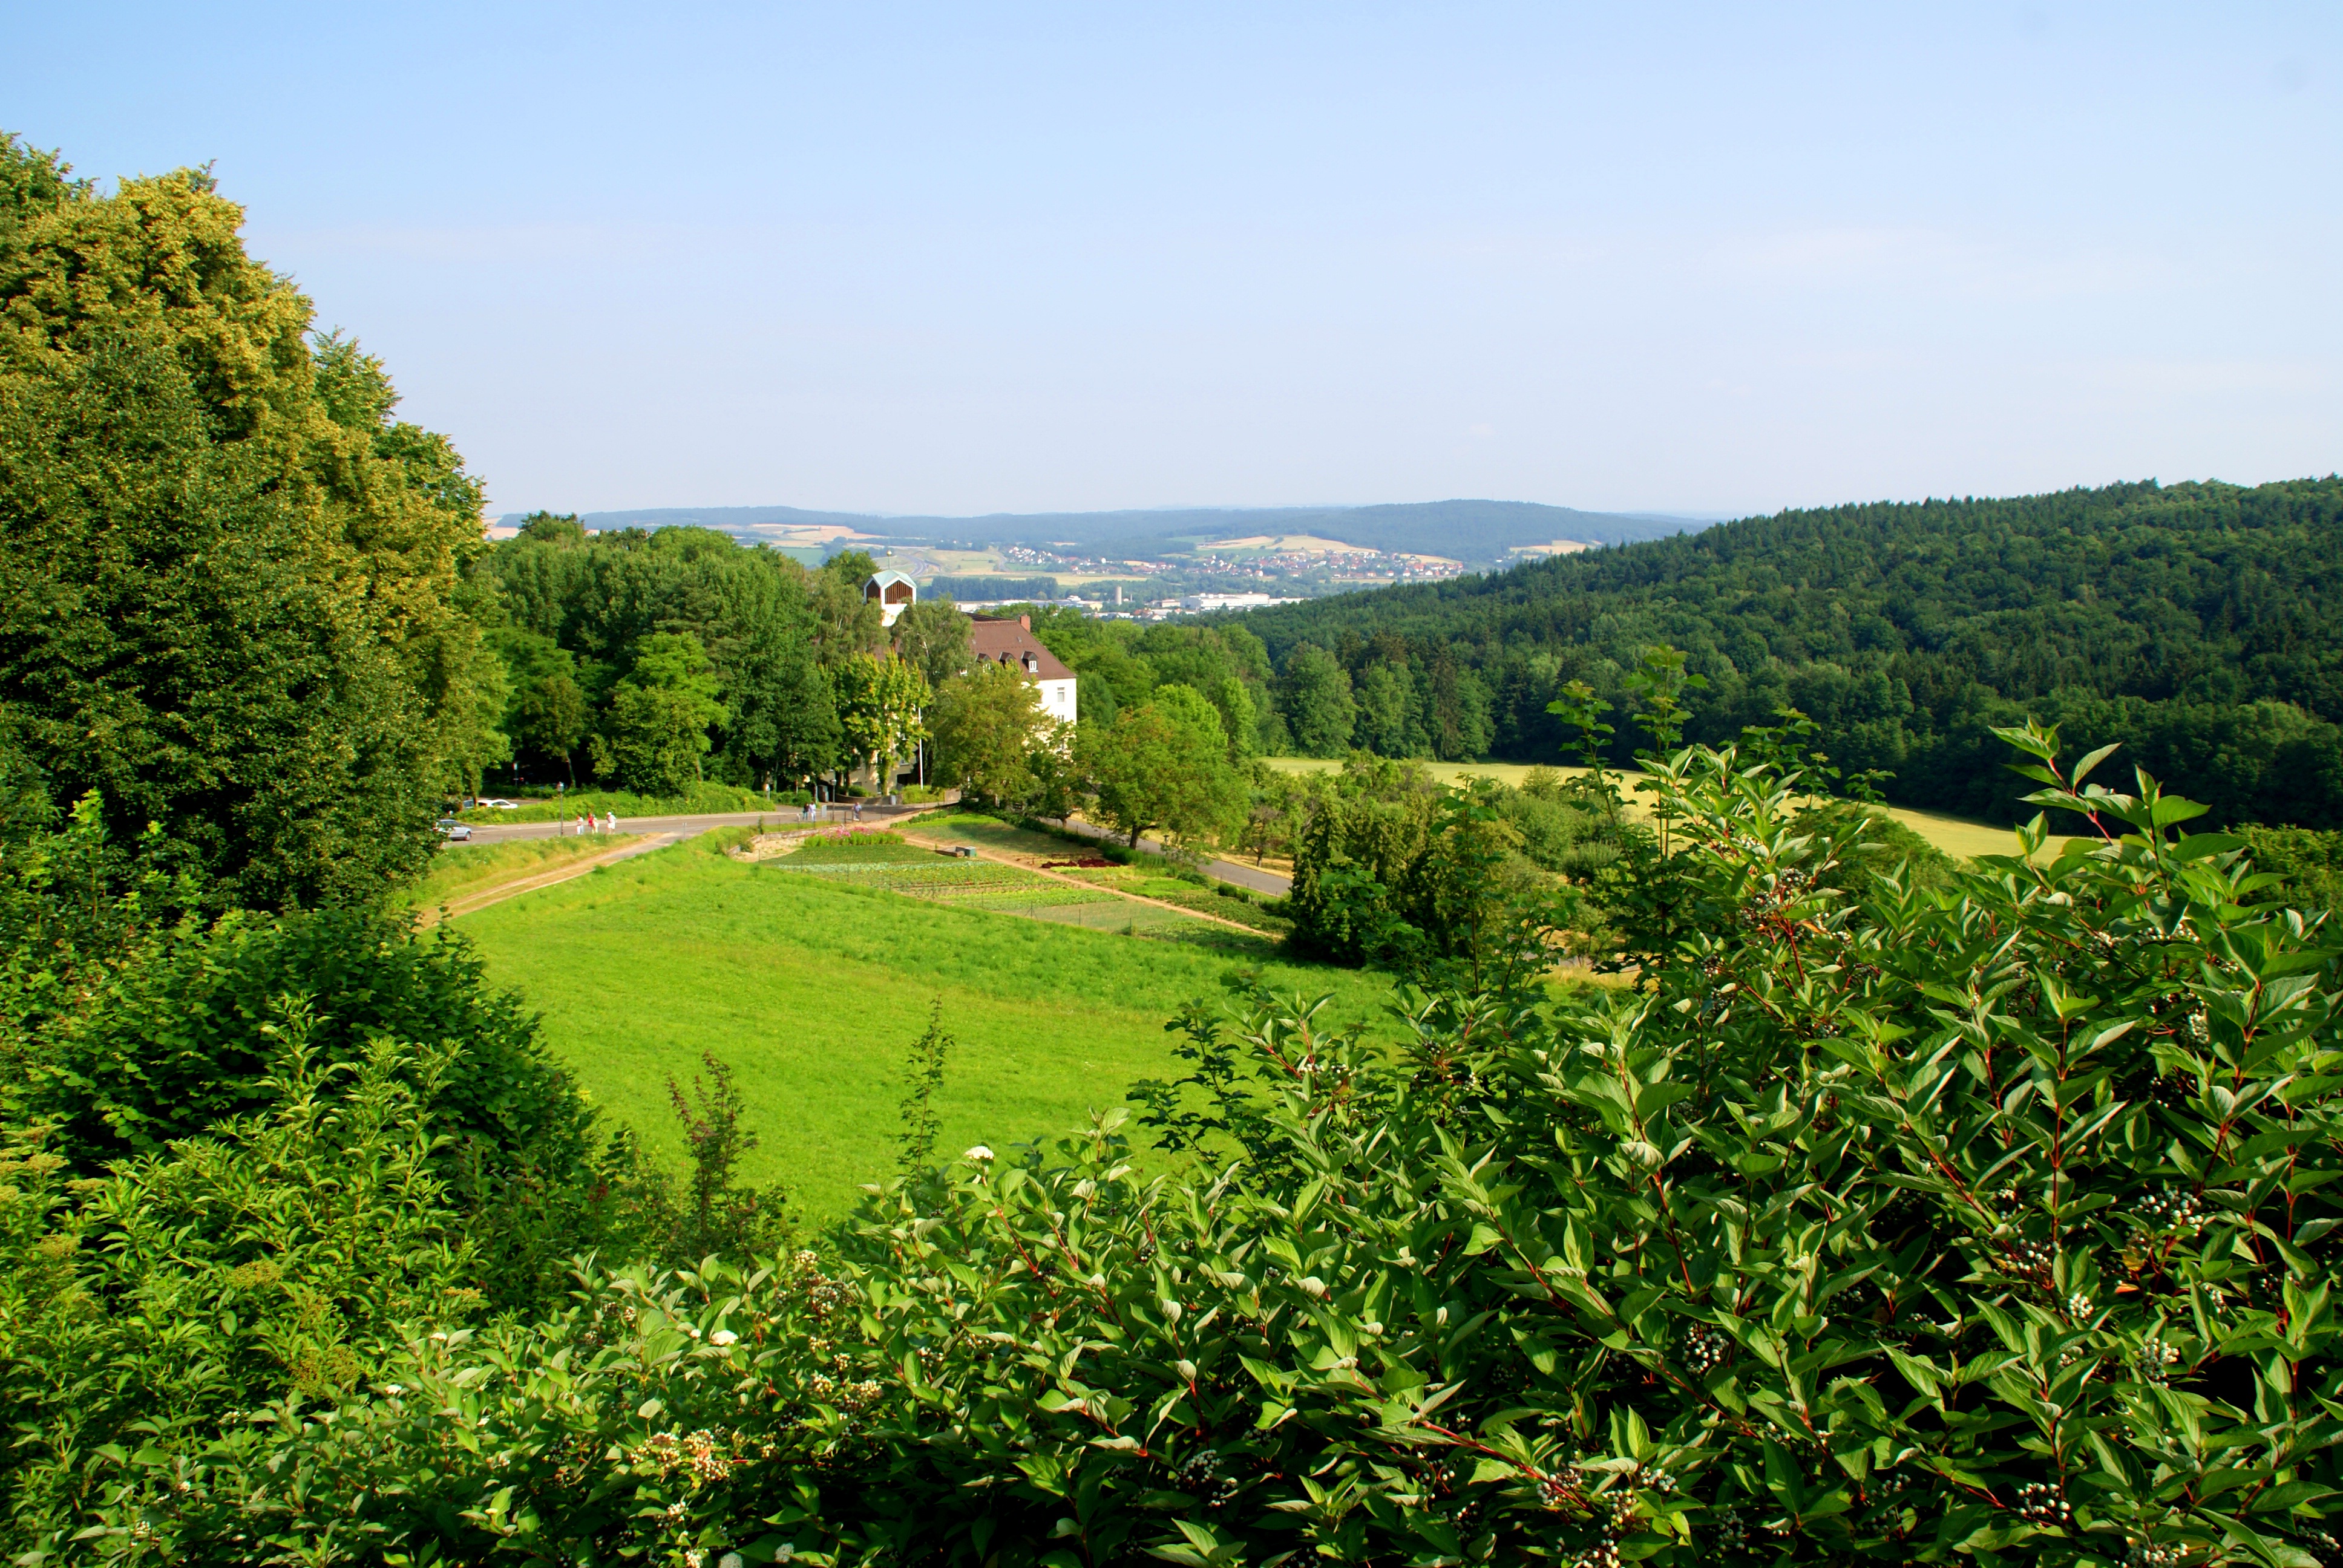
tree, forest, grass, sky, field, farm, lawn, meadow, hill, flower, home, summer, walk, green, pasture, agriculture, grassland, vegetation, shrub, plantation, habitat, eifel, ecosystem, glade, rural area